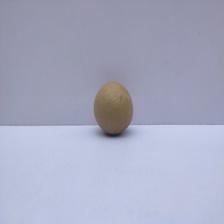
Size: Small